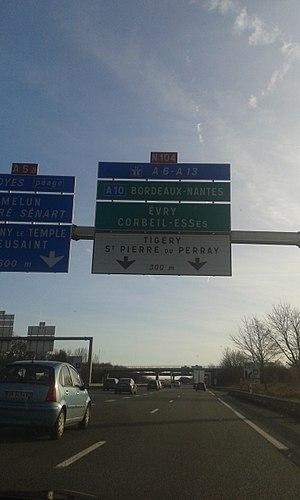
Panneau placé sur la route nationale 104 (en provenance de l'Est) à l'intersection avec l'autoroute A5a à son commencement (en direction du Sud)
La route nationale 104, ou RN 104, aussi désignée — par abus de langage — La Francilienne, est une route nationale française constituant l'un des principaux tronçons de la Francilienne et reliant, d'une part, Villiers-Adam, où elle se raccorde à la RN 184, à Roissy-en-France, où elle se raccorde à l'autoroute A1, et, d'autre part, Noisiel, où elle se raccorde à l'autoroute A4 via l'échangeur de Lognes, à Marcoussis et à la RN 118.